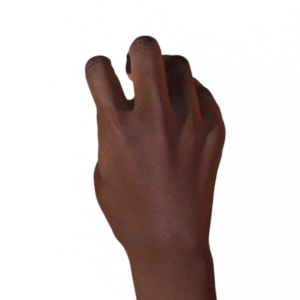
Label: rock